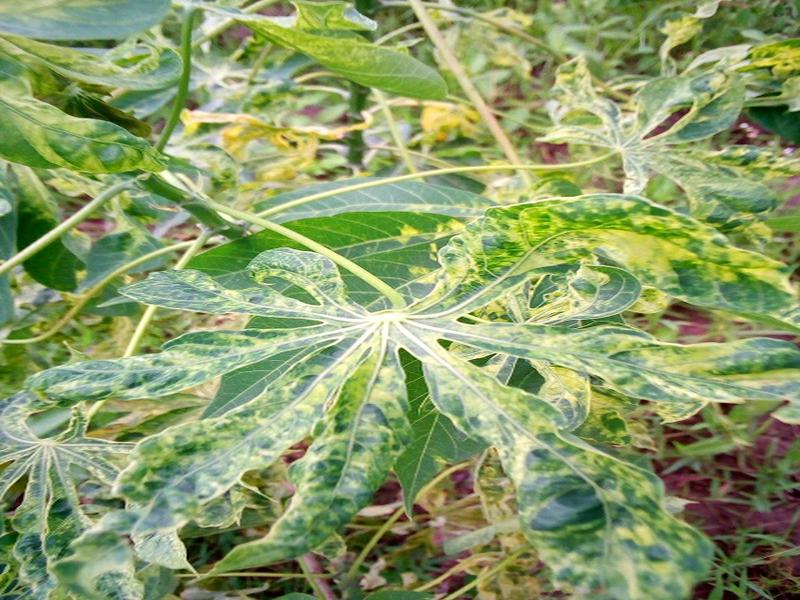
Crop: cassava
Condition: mosaic_disease